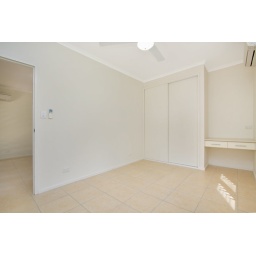
This is the main bedroom with larger built in robe and built in desk with data point and power point.